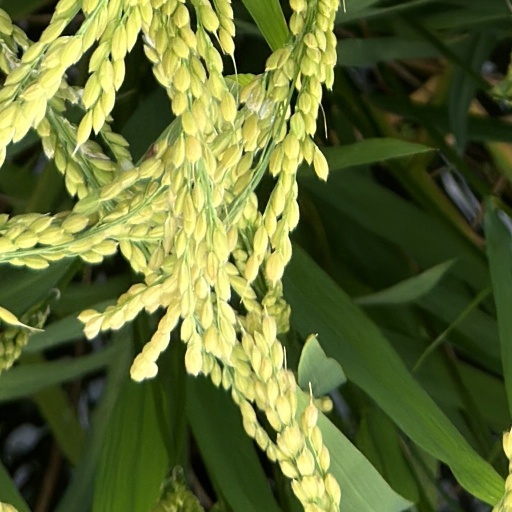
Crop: rice